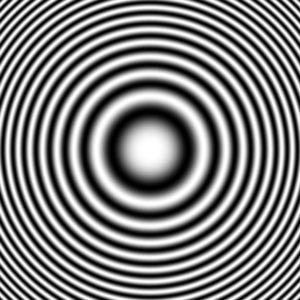
L'interféromètre de Michelson est un dispositif optique inventé par Albert Abraham Michelson et Edward Morley qui produit des interférences par division d'amplitude. Il est constitué essentiellement de deux miroirs et d'une lame semi-réfléchissante. Les deux configurations possibles d'utilisation sont la configuration en lame d'air et celle en coin d'air.
En optique, une lame à faces parallèles est une pièce taillée dans un matériau homogène, transparent et limitée par deux dioptres plans parallèles entre eux. Dans sa forme la plus simple, la lame à faces parallèles est une vitre de verre. Cet instrument est utilisé pour de nombreuses applications en optique, entre autres en tant que lame séparatrice, miroir dichroïque ou translateur de faisceaux. De plus, la lame à face parallèle est le plus simple des interféromètres. En fonction des applications, la lame peut avoir une ou deux faces traitées.